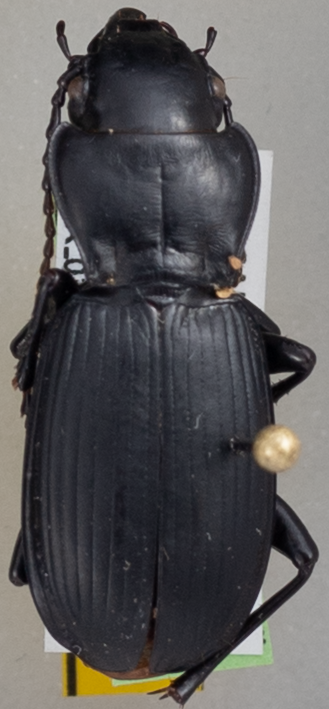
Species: Pterostichus lama
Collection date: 2022-08-30
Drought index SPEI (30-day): -0.156
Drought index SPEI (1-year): -1.01
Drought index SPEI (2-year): -2.09